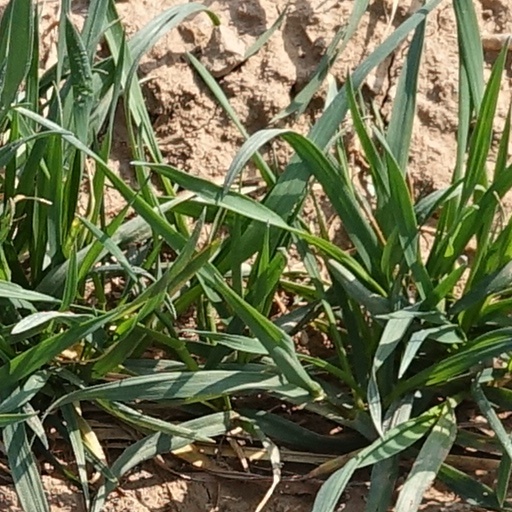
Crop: wheat